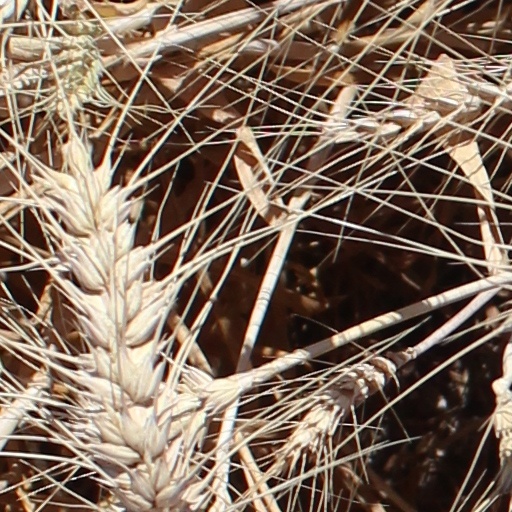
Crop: wheat